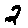
Label: 2